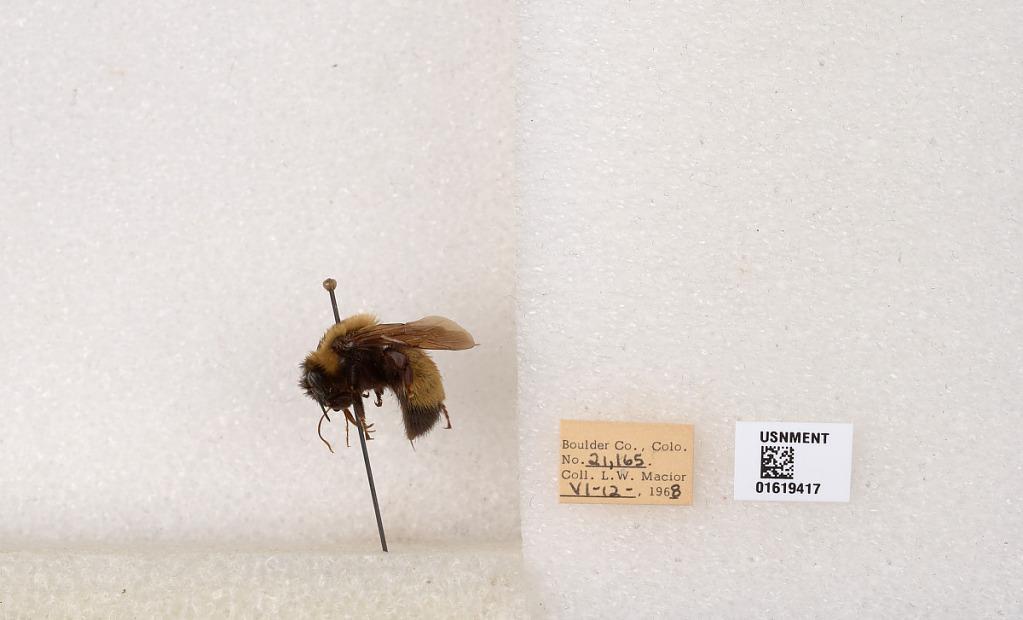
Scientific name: Bombus (Bombus) nevadensis Cresson